Emily Brontë

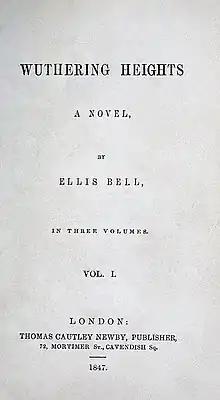
Title page of the original edition of "Wuthering Heights" (1847)

In September 1838, when she was 20, Emily became a teacher at Law Hill School, in the Yorkshire town of Halifax. However, her health suffered under the stress of the 17-hour workday, and she did not warm to her pupils, stating that she preferred the company of the house dog. She returned home to Haworth in April 1839, helping the family's servant with the cooking, ironing, and cleaning. She also taught herself German from books and played the piano, becoming an accomplished pianist.